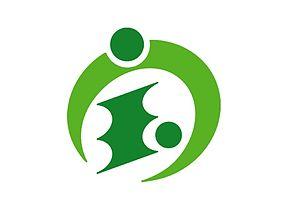
Kihō est un bourg du district de Minamimuro, dans la préfecture de Mie, au Japon.